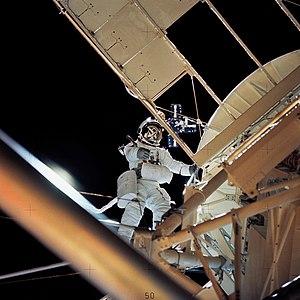
Owen Kay Garriott est un astronaute américain qui a effectué deux vols spatiaux.
L'Apollo Telescope Mount, ou ATM, est le nom d'un observatoire solaire qui était attaché à Skylab, la première station spatiale américaine.
Skylab est la première station spatiale lancée par l'agence spatiale américaine, la NASA. Elle est développée dans le cadre du Programme des applications Apollo mis en place en 1965 pour donner une suite au programme Apollo. Le projet est lancé dans un contexte de réduction budgétaire des dépenses spatiales américaines et l'architecture retenue repose essentiellement sur la réutilisation de composants existants. La station spatiale est un ensemble long de 35 mètres et d'une masse de 90 tonnes dont le module principal est réalisé à partir du troisième étage de la fusée lunaire géante Saturn V.